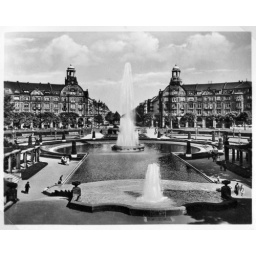
The view from the water tower in Mannheim